Joanna Barczyńska

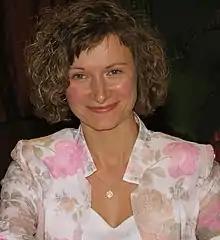
Barczyńska in Warsaw, 2005

Joanna Barczyńska ( Detko, born 14 July 1972) is a Polish chess player who won the Polish Women's Chess Championship in 1989.